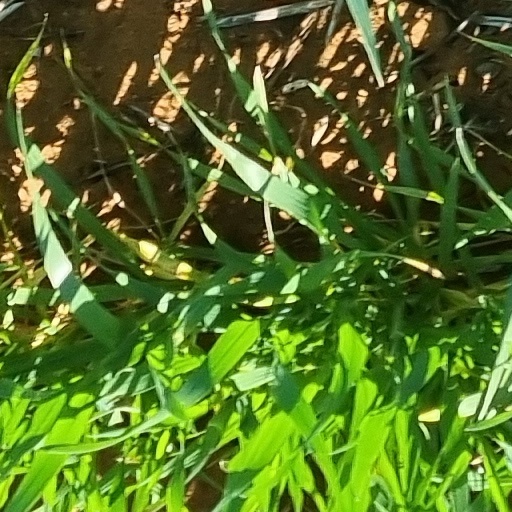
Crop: wheat